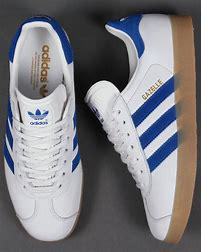
Brand: Adidas
Model: Gazelle